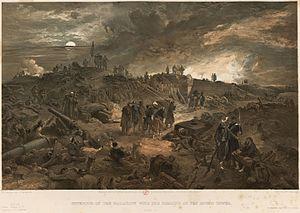
La bataille de Malakoff fut l'affrontement décisif du siège de Sébastopol durant la guerre de Crimée. La victoire française contre les défenseurs russes entraîna la chute de la ville et contribua à hâter la fin du conflit.